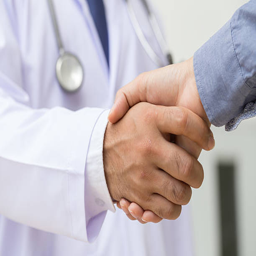
doctor shakes hands with a patient